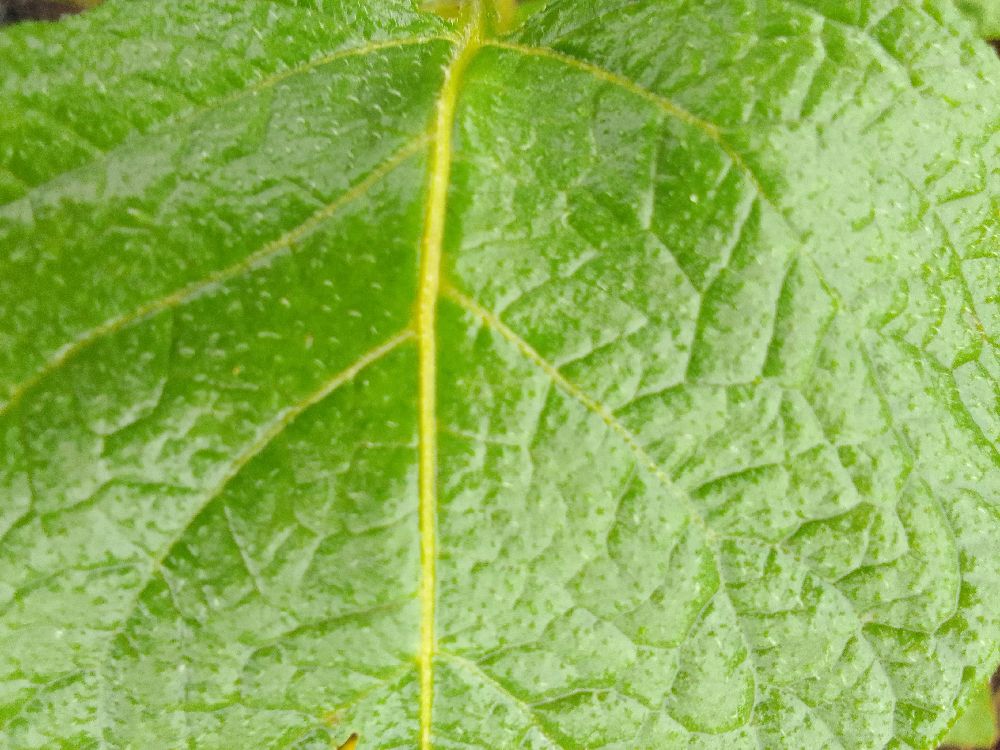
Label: Healthy